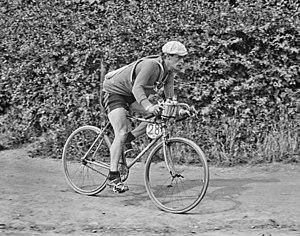
Gisors, 23/7/24, Zanpiechiatti [i.e. Zampicchiatti], Argentine [course cycliste sur route comptant pour les Jeux Olympiques]